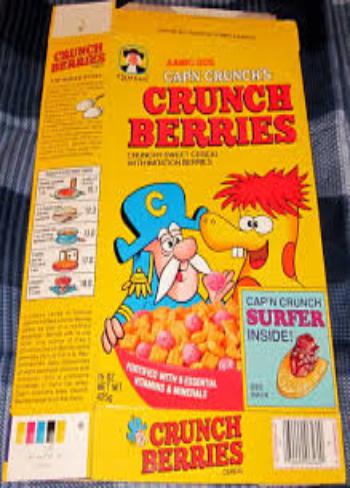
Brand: Cap'n Crunch Crunch Berries
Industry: Food